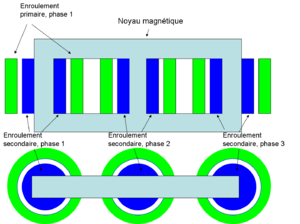
Disposition classique des enroulements d'un transformateur autour de son noyau magnétique
Un transformateur de puissance est un composant électrique haute-tension essentiel dans l'exploitation des réseaux électriques. Sa définition selon la commission électrotechnique internationale est la suivante : « Appareil statique à deux enroulements ou plus qui, par induction électromagnétique, transforme un système de tension et courant alternatif en un autre système de tension et courant de valeurs généralement différentes, à la même fréquence, dans le but de transmettre de la puissance électrique ». Sa principale utilité est de réduire les pertes dans les réseaux électriques. Il peut être monophasé ou triphasé et recevoir divers couplages : étoile, triangle et zigzag.